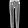
Label: Trouser